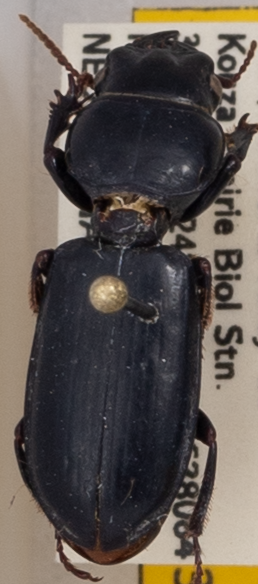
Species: Scarites subterraneus
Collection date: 2019-07-31
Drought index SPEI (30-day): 0.246
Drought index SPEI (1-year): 1.69
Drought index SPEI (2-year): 0.786